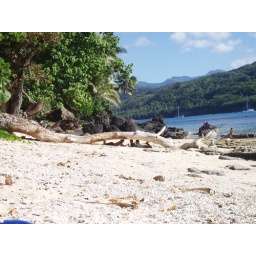
Local kids play in the shade of a log, on a picturesque white sand beach in Port Resolution, Tanna Island, Vanuatu